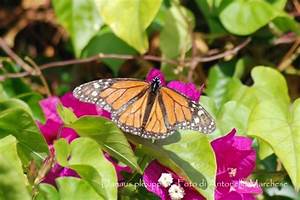
Label: farfalla